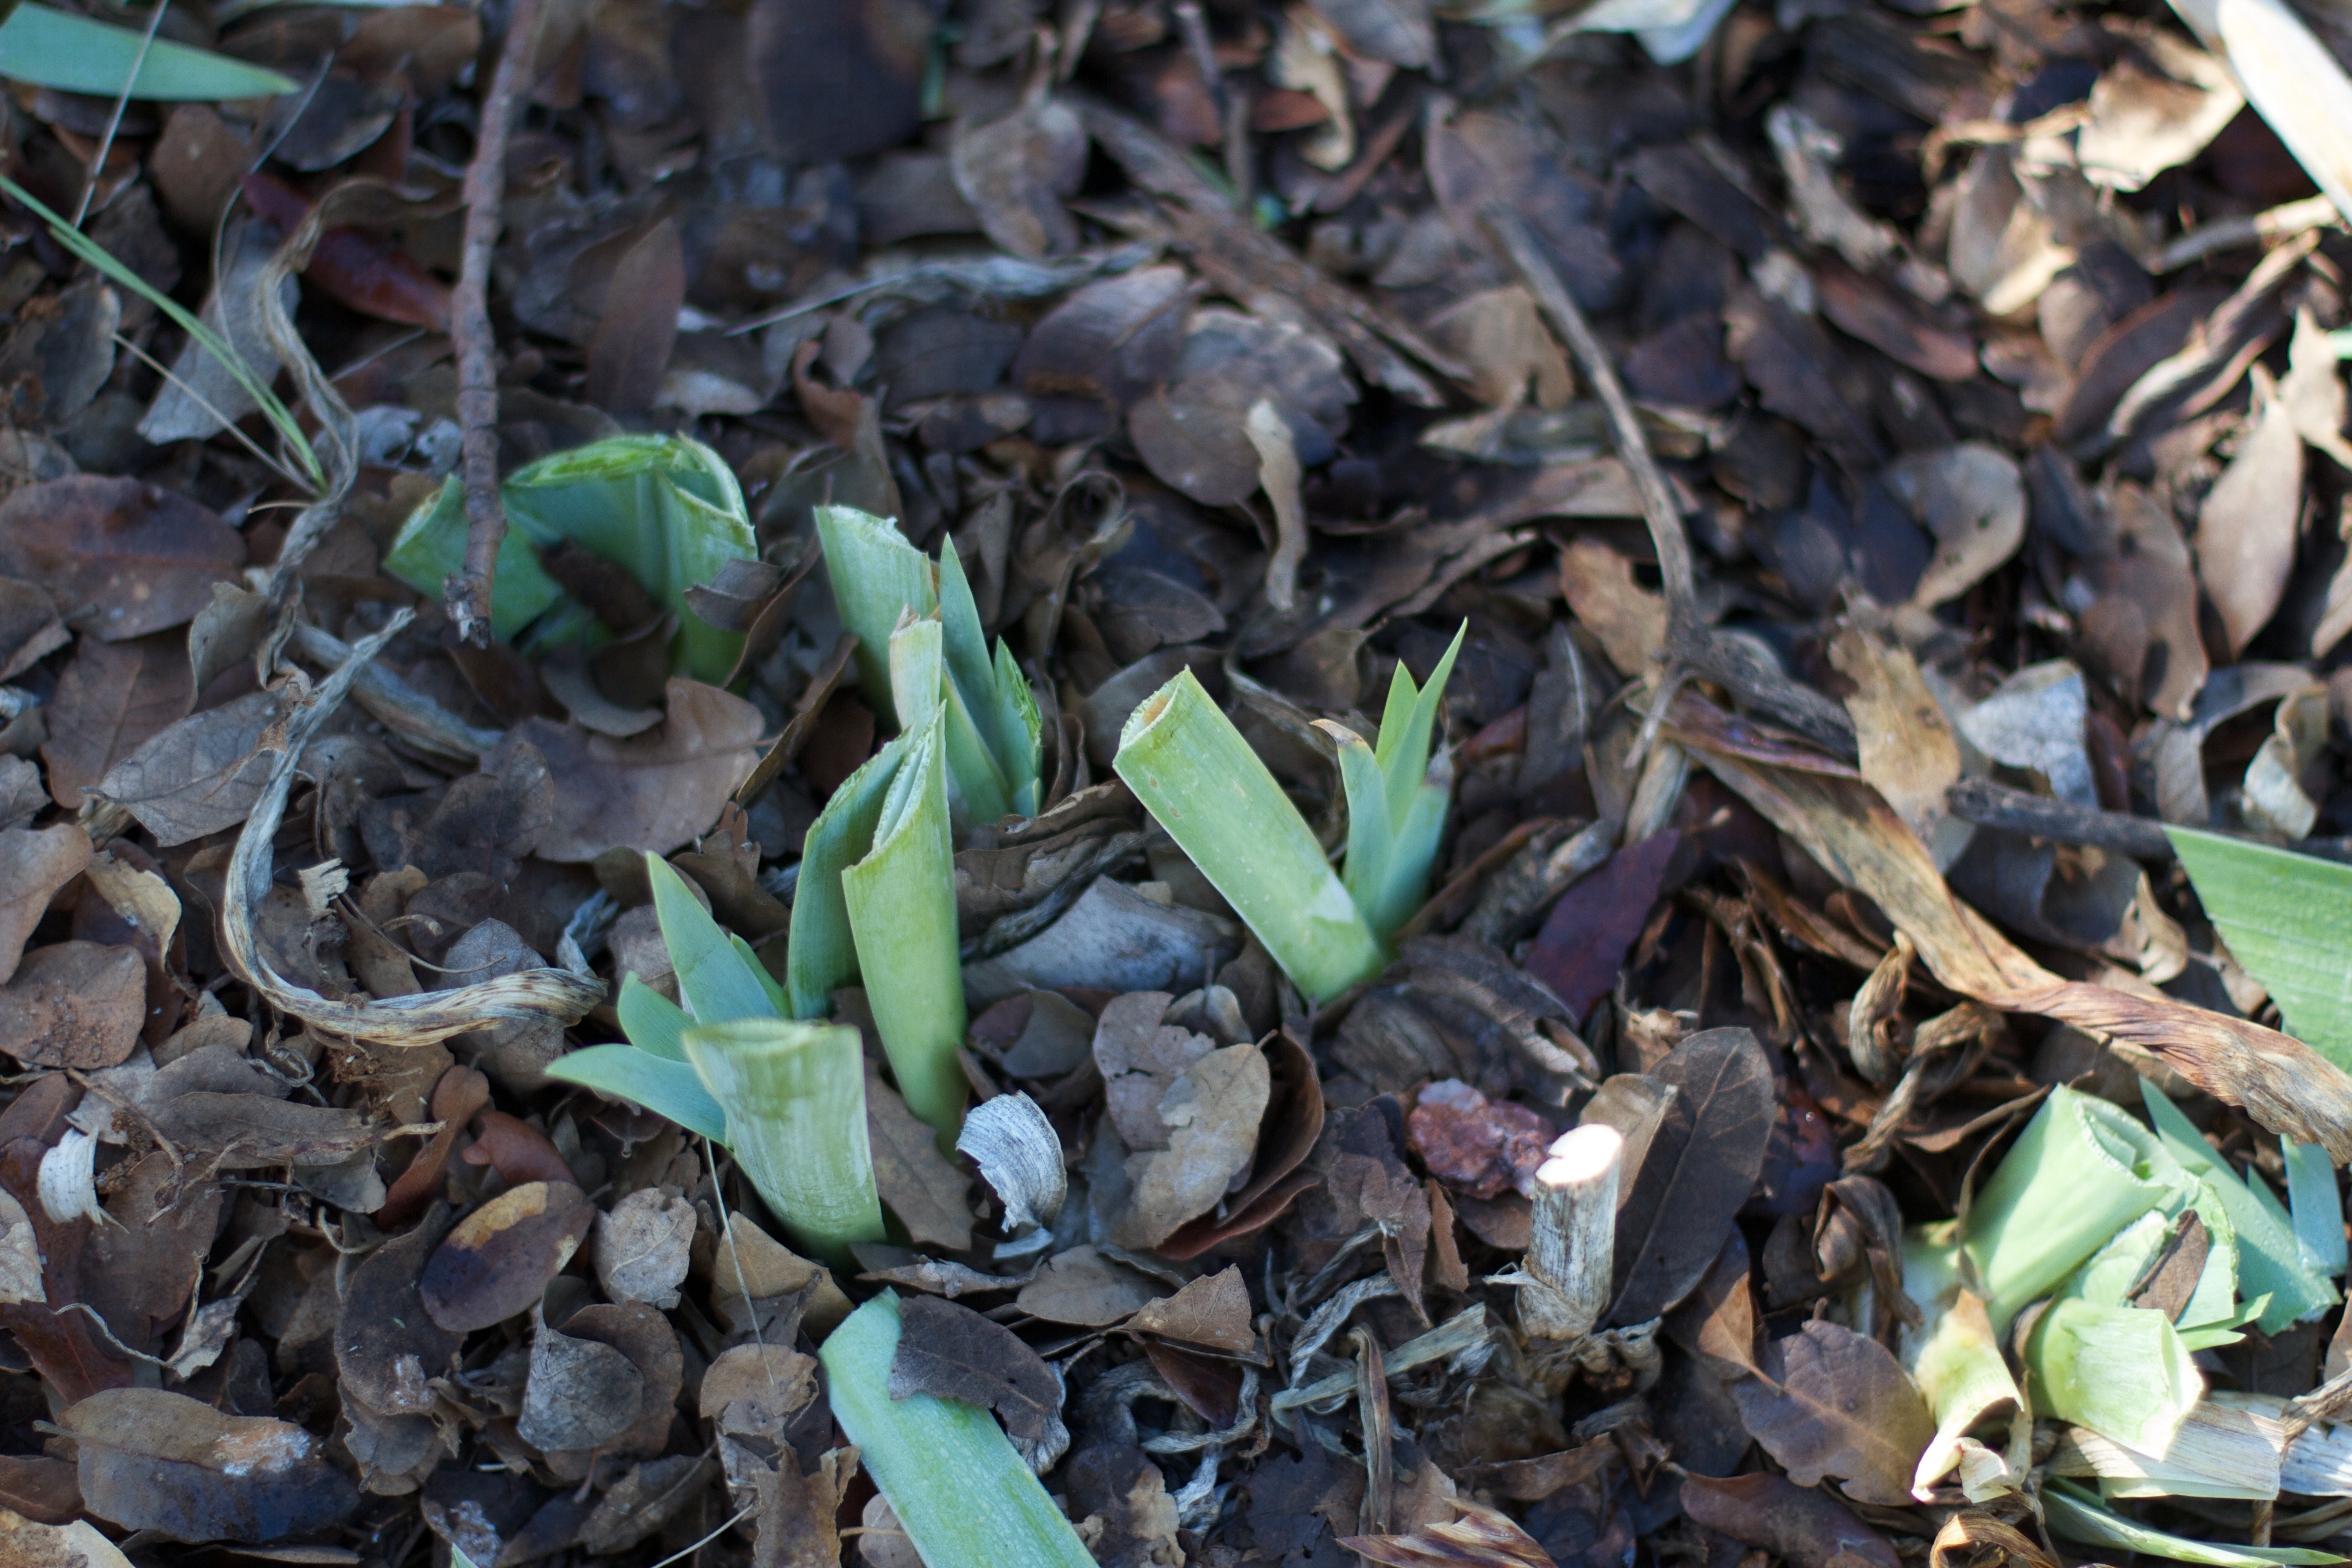
plant, leaf, flower, produce, iris, flowering plant, land plant